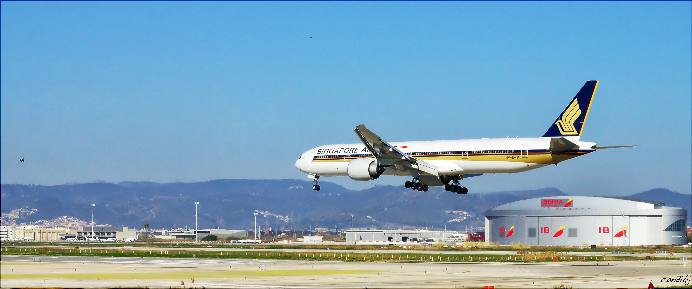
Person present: No